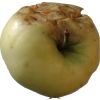
Label: Apple hit 1